Kagayaki

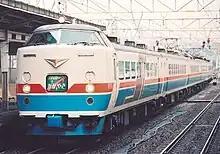
A JR West 485 series 6-car EMU on a "Kagayaki" service (date unknown)

The "Kagayaki" service was introduced on 13 March 1988 as a limited express service operating between and , to provide a connection travelling to and from Tokyo via the Joetsu Shinkansen. Services operated at a maximum speed of , and stopped at , , and only.